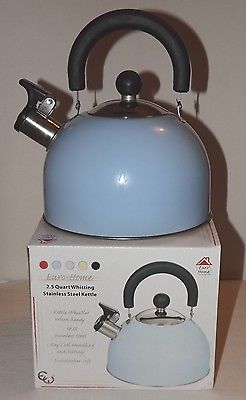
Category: kettle